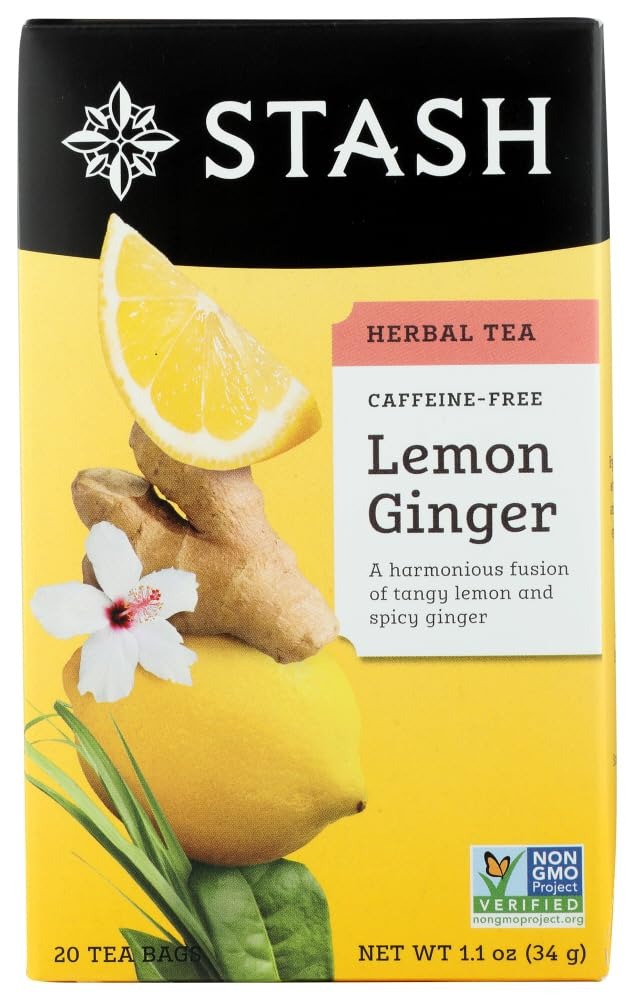
Item Name: Stash Tea Lemon Ginger Tea (3x20 ct)
Value: 3.0
Unit: Count

Price: 10.41